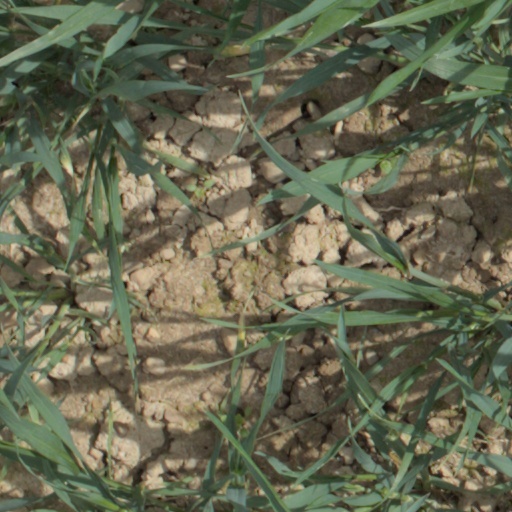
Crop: wheat